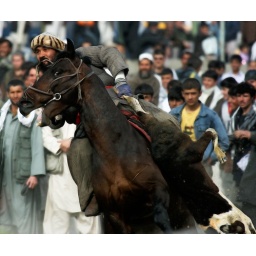
Buskashi is a traditional Afghan sport. The fight over the dead goat is brutal for riders and horses alike.